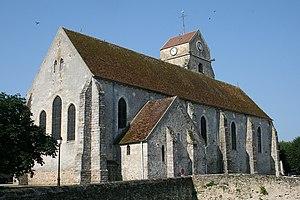
La Chapelle-Gauthier) (Seine-et-Marne), église Saint-Martin-et-Sainte-Catherine (XIIIe siècle).
La Chapelle-Gauthier est une commune française située dans le département de Seine-et-Marne en région Île-de-France.